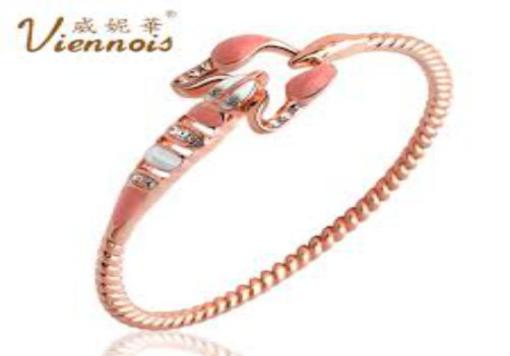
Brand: le viennois
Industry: Food